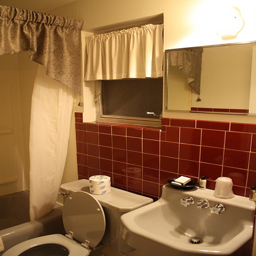
a bath room with a toilet and a mirror
A tan and red theme bathroom shot that is cropped.
A bathroom with white toilet and sink, and red tile.
A view of a bathroom with red tiles lined against the wall.
A toilet that has a window above it.